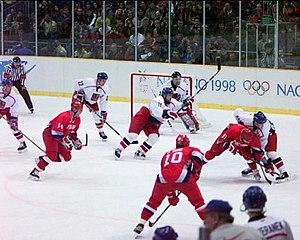
Le hockey sur glace fait sa première apparition aux Jeux olympiques pour les hommes en 1920 à l'occasion des Jeux olympiques d'été d'Anvers, et en 1998 pour les femmes. Il s'agit d'un événement international important au même titre que les championnats du monde. Entre 1920 et 1968, les éditions des jeux ont d'ailleurs compté comme classement pour le championnat du monde. Le tournoi masculin est composé de douze nations tandis que le tournoi féminin n'en contient que huit.
Le tableau des médailles des Jeux olympiques d'hiver de 1998 est le classement des nations par nombre de médailles d'or gagnées aux Jeux olympiques d'hiver de 1998, officiellement connus sous le nom de XVIIIᵉˢ Jeux olympiques d’hiver, qui se sont déroulés du 7 au 22 février 1998 à Nagano, au Japon. 2176 athlètes de 72 nations différentes ont participé à ces Jeux, lors de 68 compétitions sur sept sports.
L’équipe de République tchèque de hockey sur glace - en tchèque Česká hokejová reprezentace - représente la sélection des meilleurs joueurs tchèques de hockey sur glace lors des compétitions internationales. En 2018, elle est classée à la 6ᵉ position du classement de la Fédération internationale de hockey sur glace et est régie par la Český svaz ledního hokeje, fédération tchèque de hockey.
Les Jeux olympiques d'hiver de 1998, officiellement connus comme les XVIIIᵉˢ Jeux olympiques d'hiver, ont lieu à Nagano au Japon du 7 au 22 février 1998. La ville était déjà candidate pour accueillir les Jeux olympiques d'hiver de 1940 ainsi que ceux de 1972, mais elle a à chaque fois été éliminée au niveau des sélections japonaises. Nagano obtient l'organisation des Jeux lors de sa troisième candidature en s'imposant face aux villes d'Aoste en Italie, Jaca en Espagne, Östersund en Suède et Salt Lake City aux États-Unis. C'est la troisième fois qu'une ville japonaise organise les Jeux olympiques, après Tokyo en 1964 et Sapporo en 1972. Tous les sites des compétitions se situent dans la préfecture de Nagano. Ils sont financés par les communes, la préfecture et l'État japonais. Le comité d'organisation, dont les recettes proviennent en grande partie des droits de télédiffusion et des sponsors, prend en charge tous les autres frais d'organisation.
L'équipe de Russie de hockey sur glace regroupe la sélection des meilleurs joueurs russes de hockey sur glace lors des compétitions internationales. Elle est sous la tutelle de la Fédération de Russie de hockey sur glace et occupe la 3ᵉ position du classement IIHF en 2018.
Milan Hejduk est un joueur professionnel tchèque de hockey sur glace retraité. Il commence sa carrière en jouant pour HC Pardubice dans le championnat de République tchèque, l'Extraliga. Il est repêché par les Nordiques de Québec de la Ligue nationale de hockey lors du repêchage 1994. Depuis 1998, il joue dans la LNH avec l'Avalanche du Colorado avec qui il remporte la Coupe Stanley en 2001. En 2004-2005, il remporte le titre de champion de République tchèque avec Pardubice.